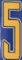
Number: 5